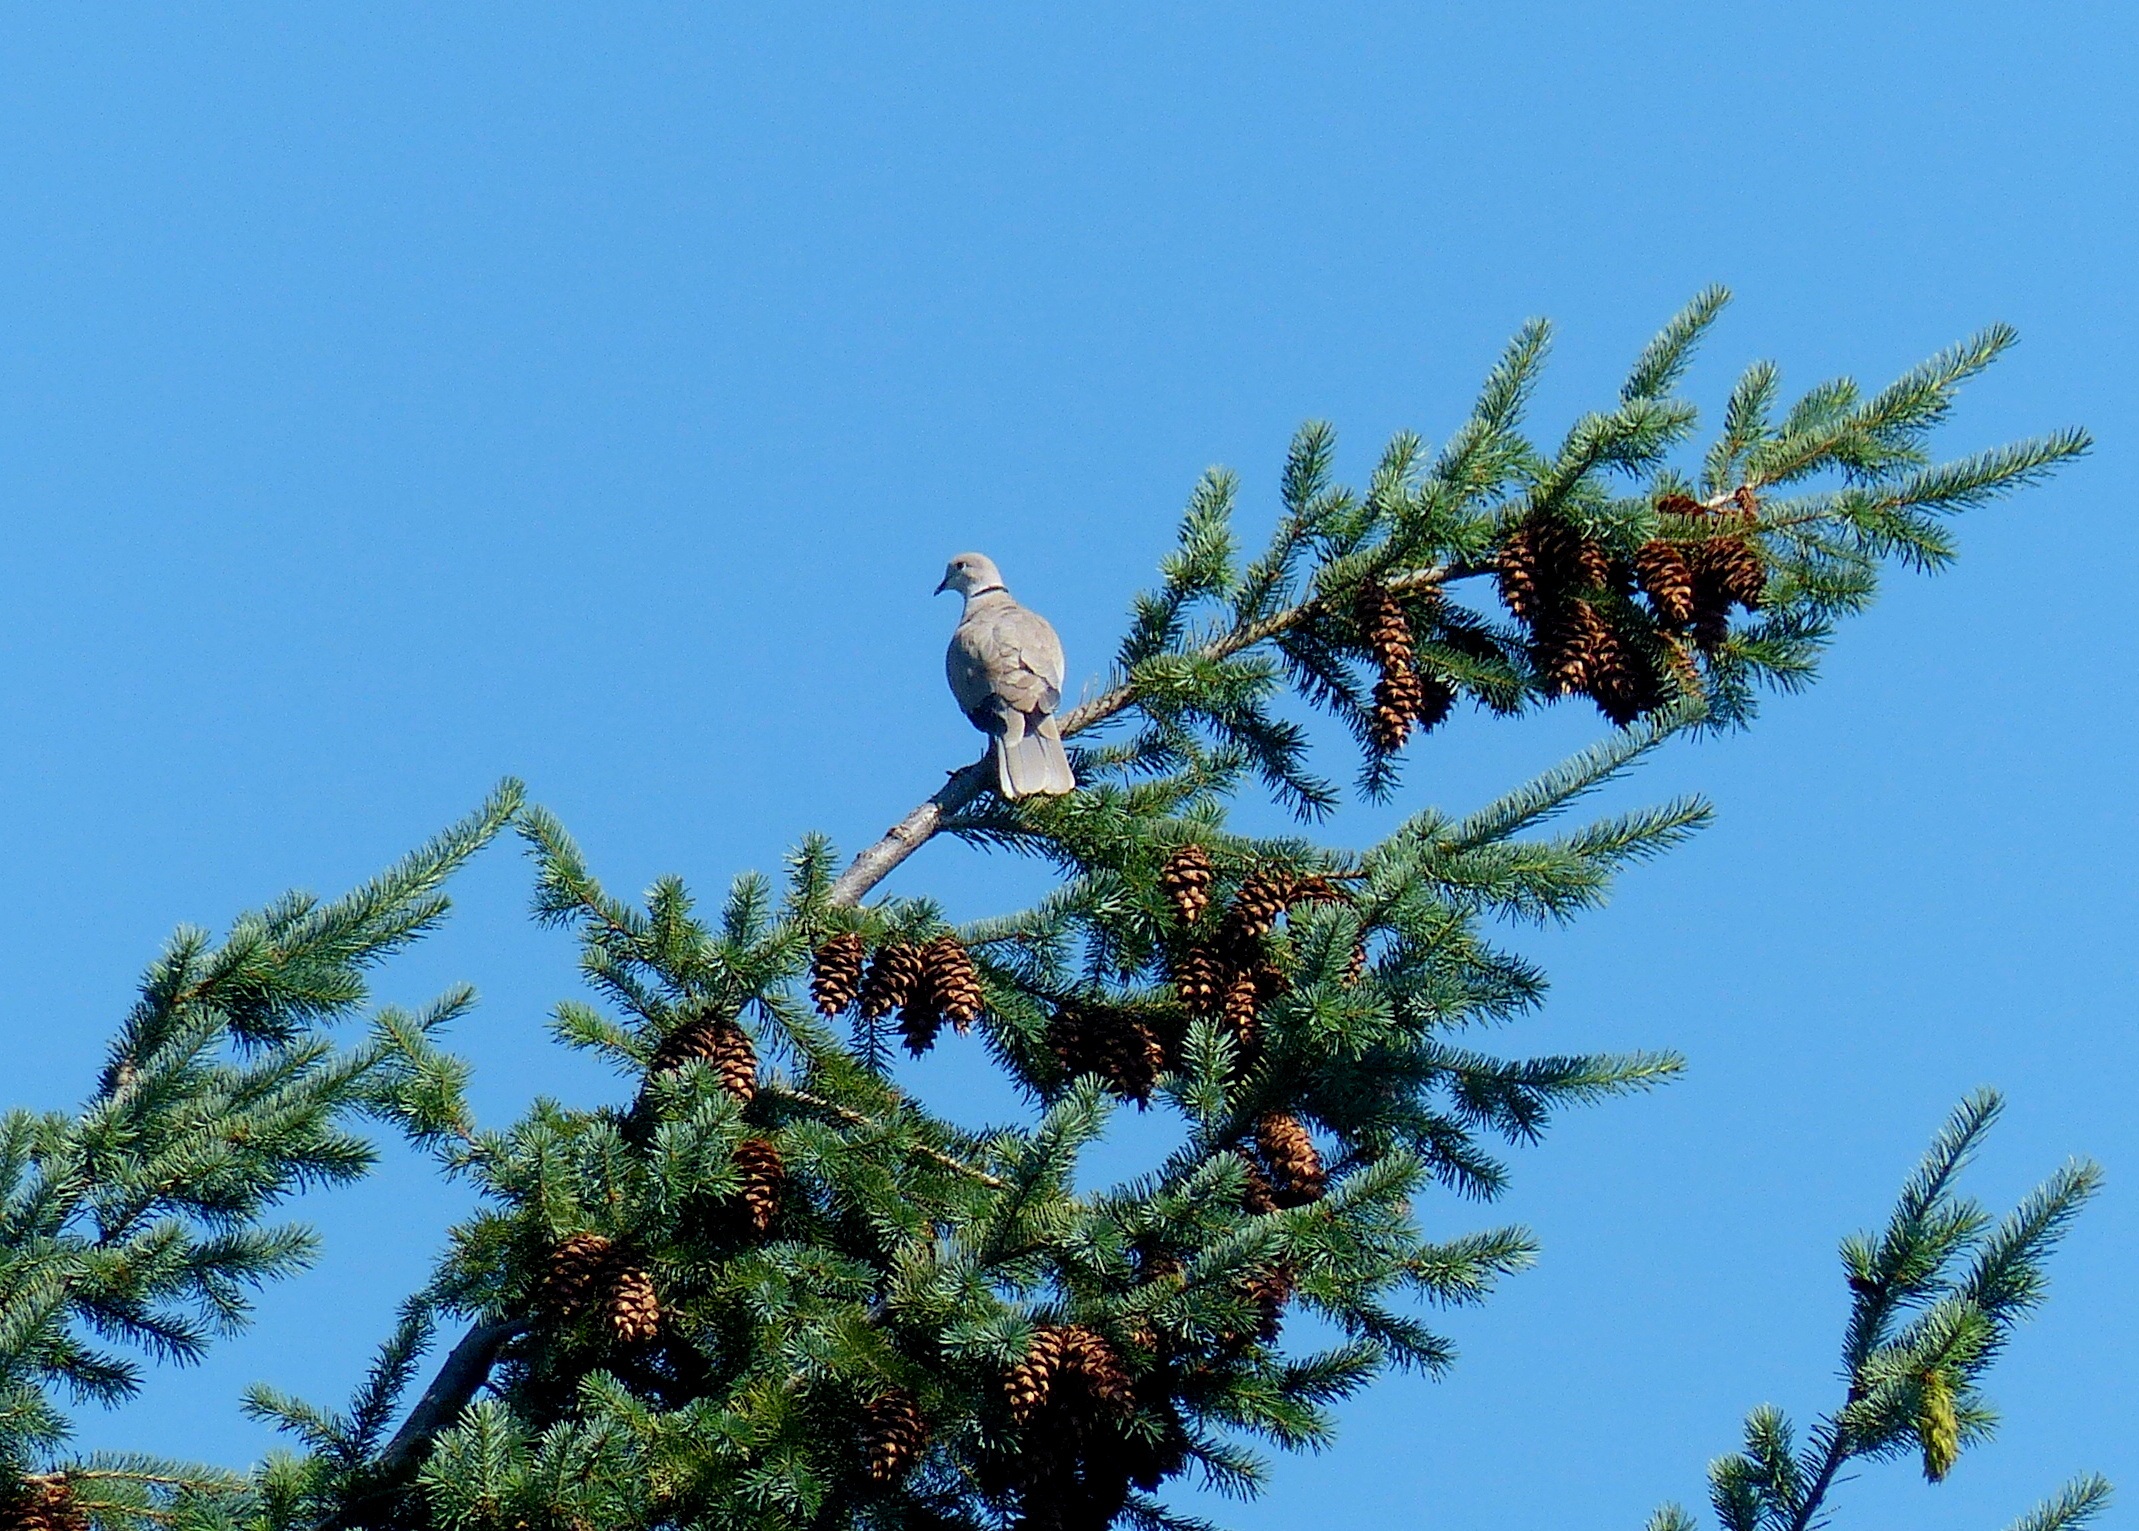
tree, nature, branch, bird, white, wildlife, sitting, peace, flora, fauna, plants, blue sky, trees, leafy, birds, pigeons, branches, dove, vertebrate, parrot, green leaves, woody plant, perching bird